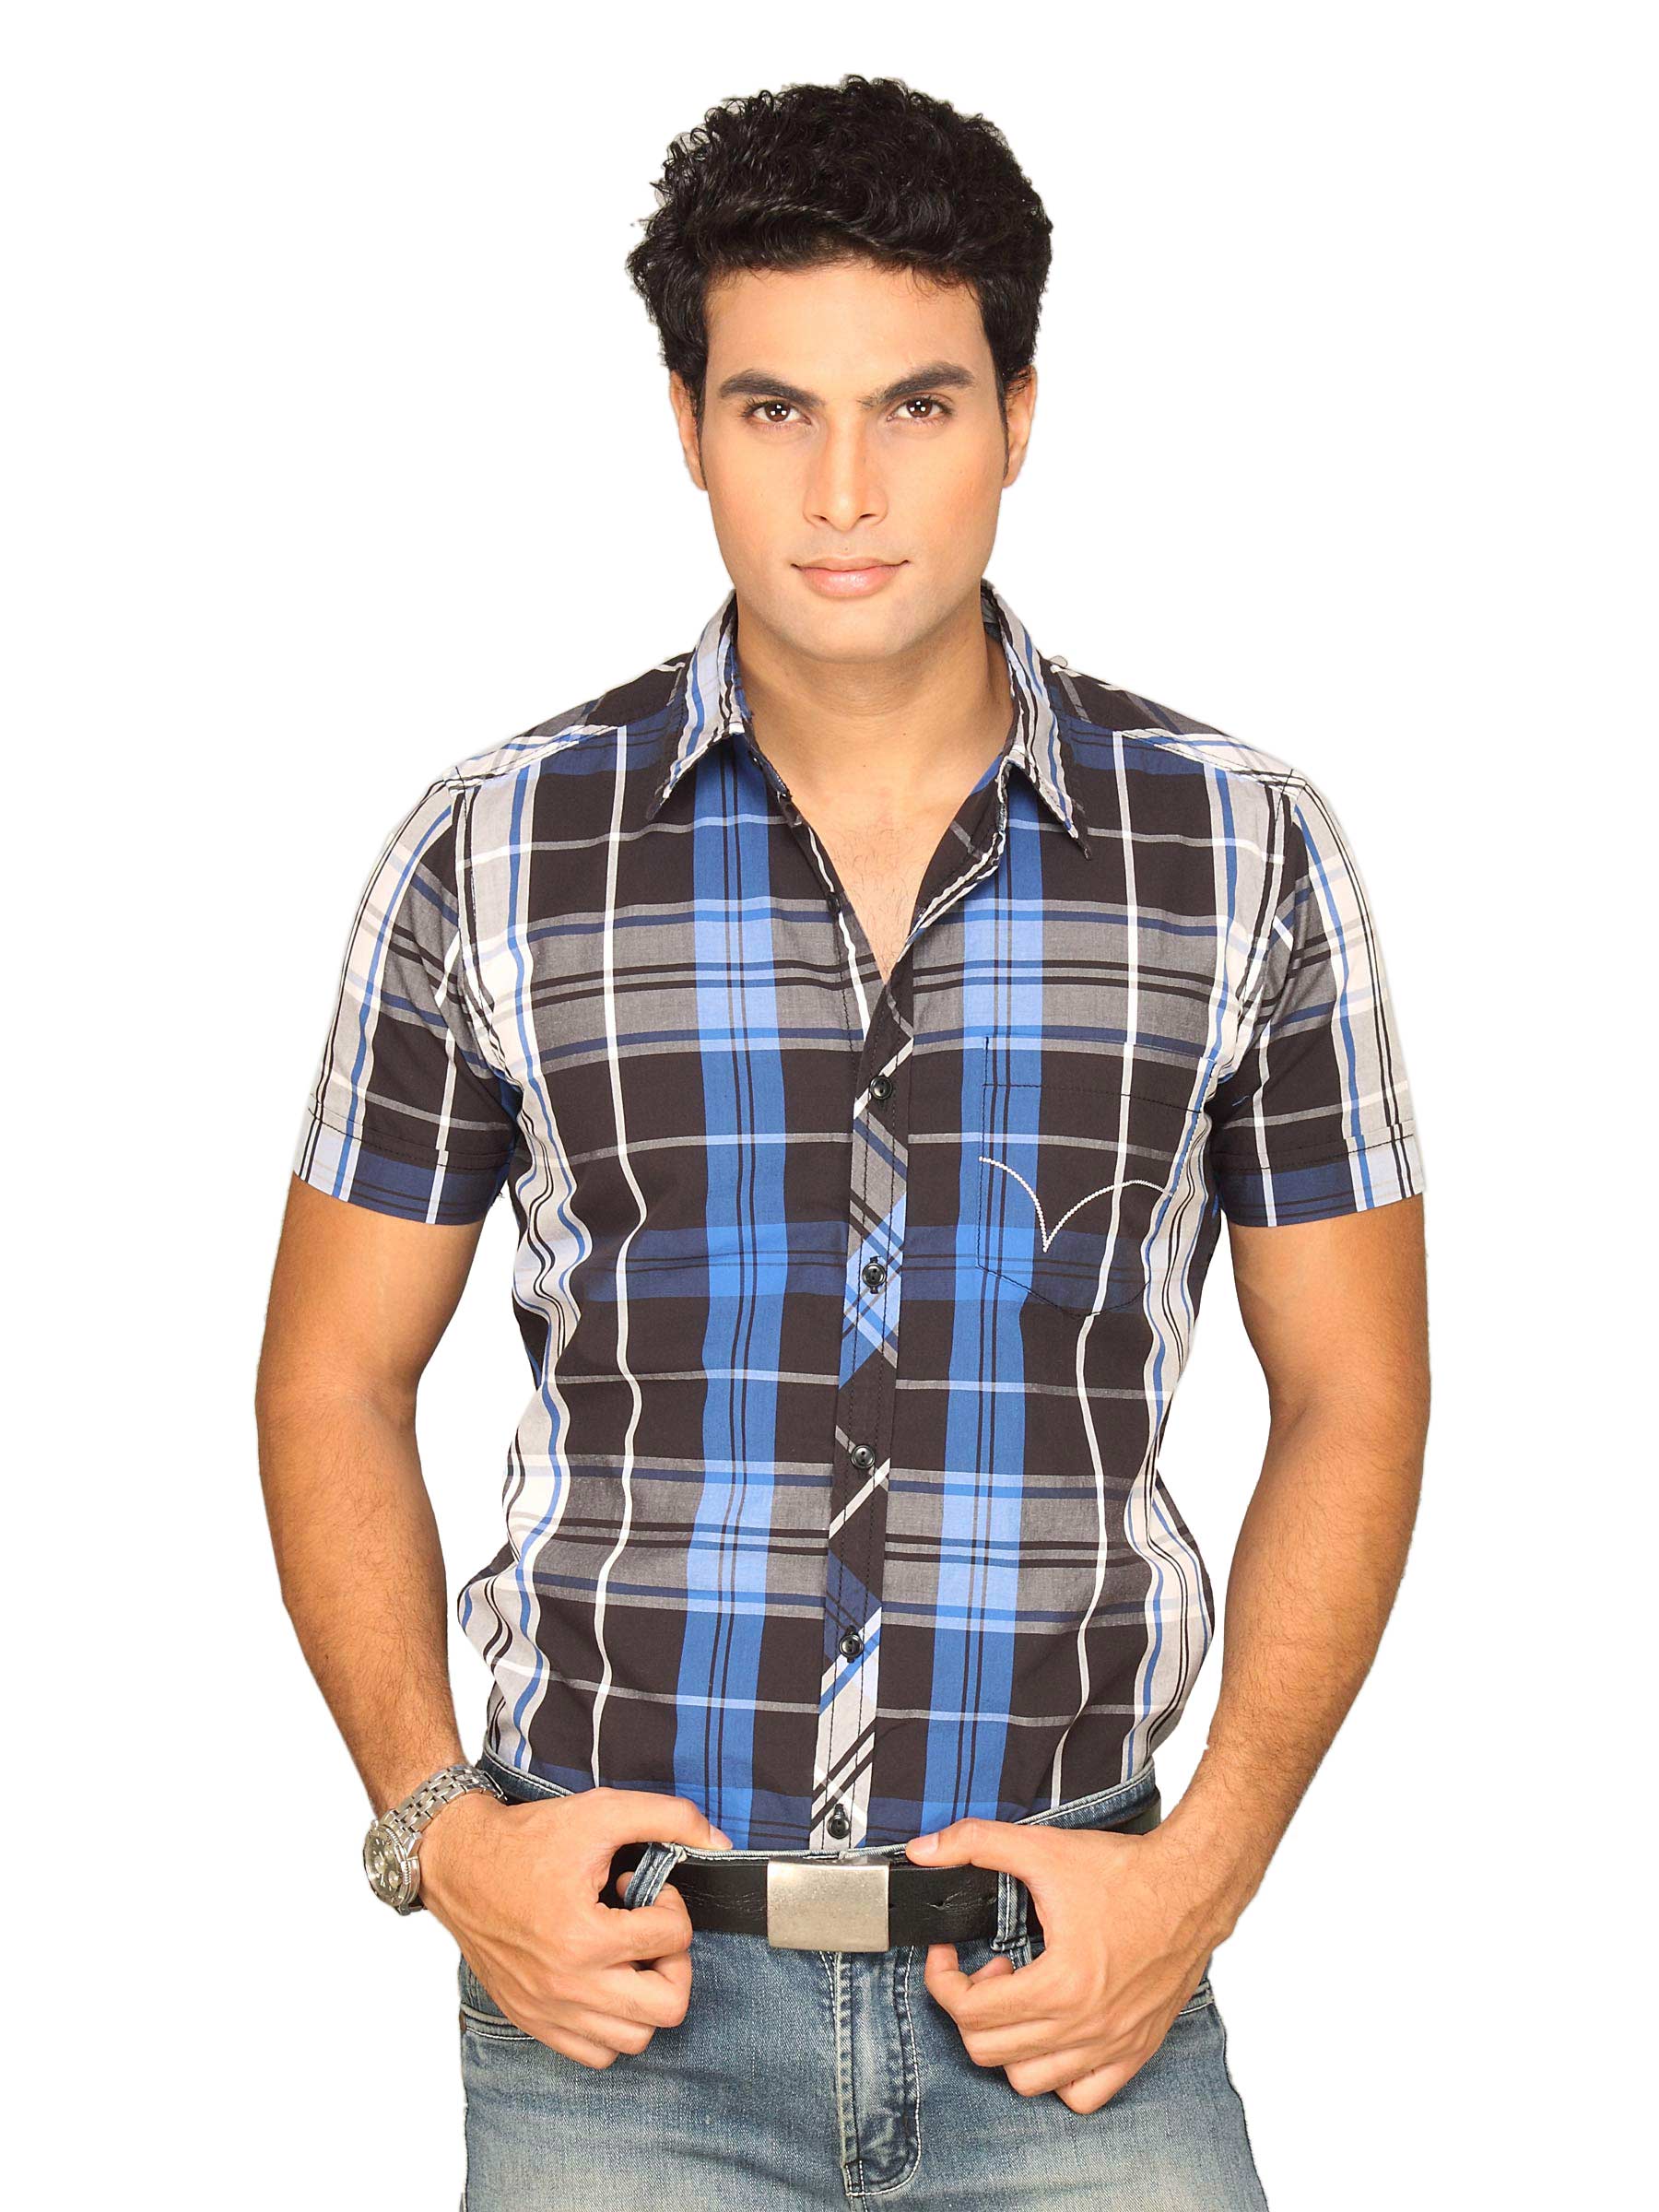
Highlander Men Solid Poplin Blue Shirt
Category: Apparel / Topwear / Shirts
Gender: Men
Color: Blue
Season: Summer 2011
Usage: Casual